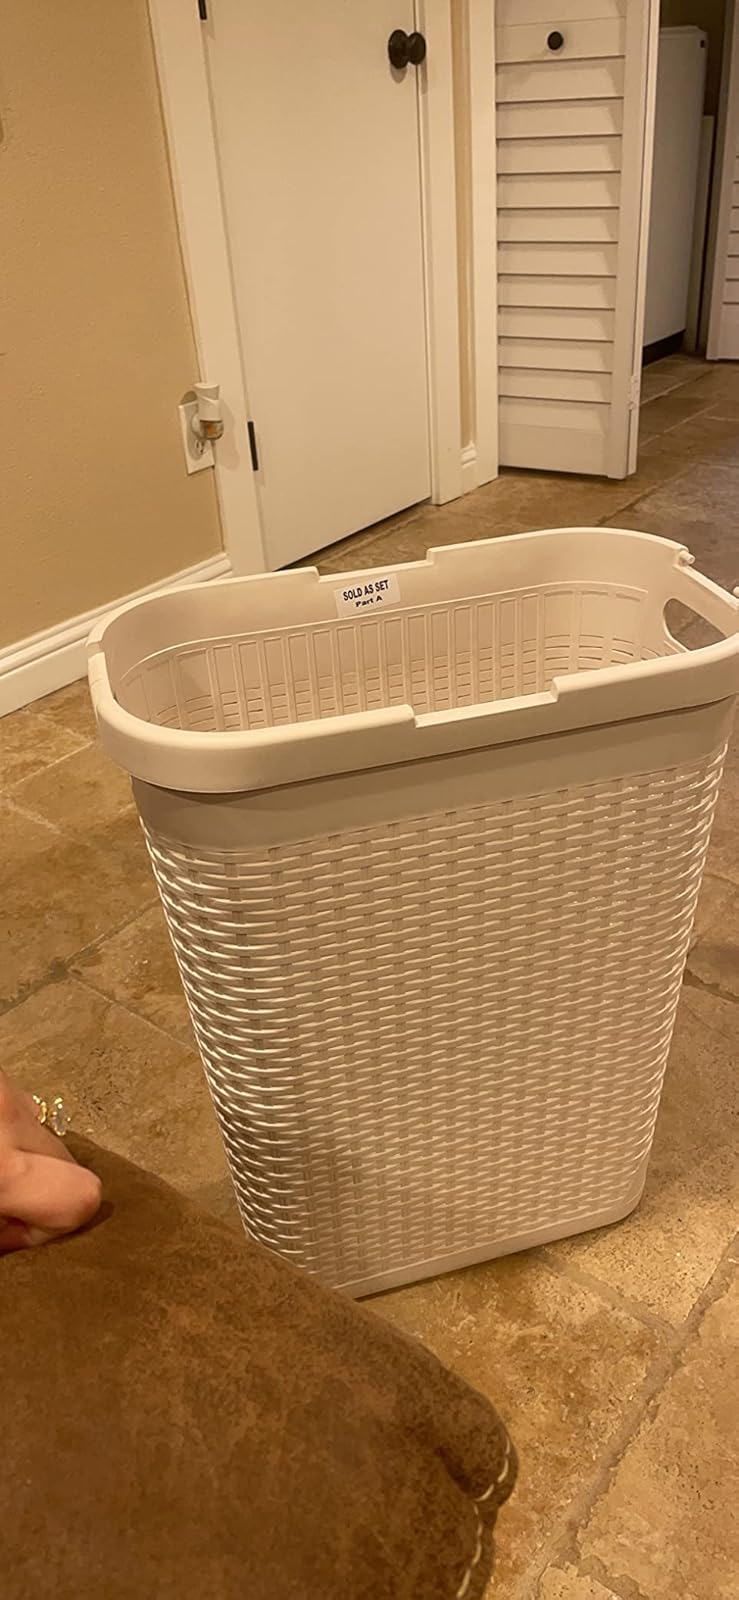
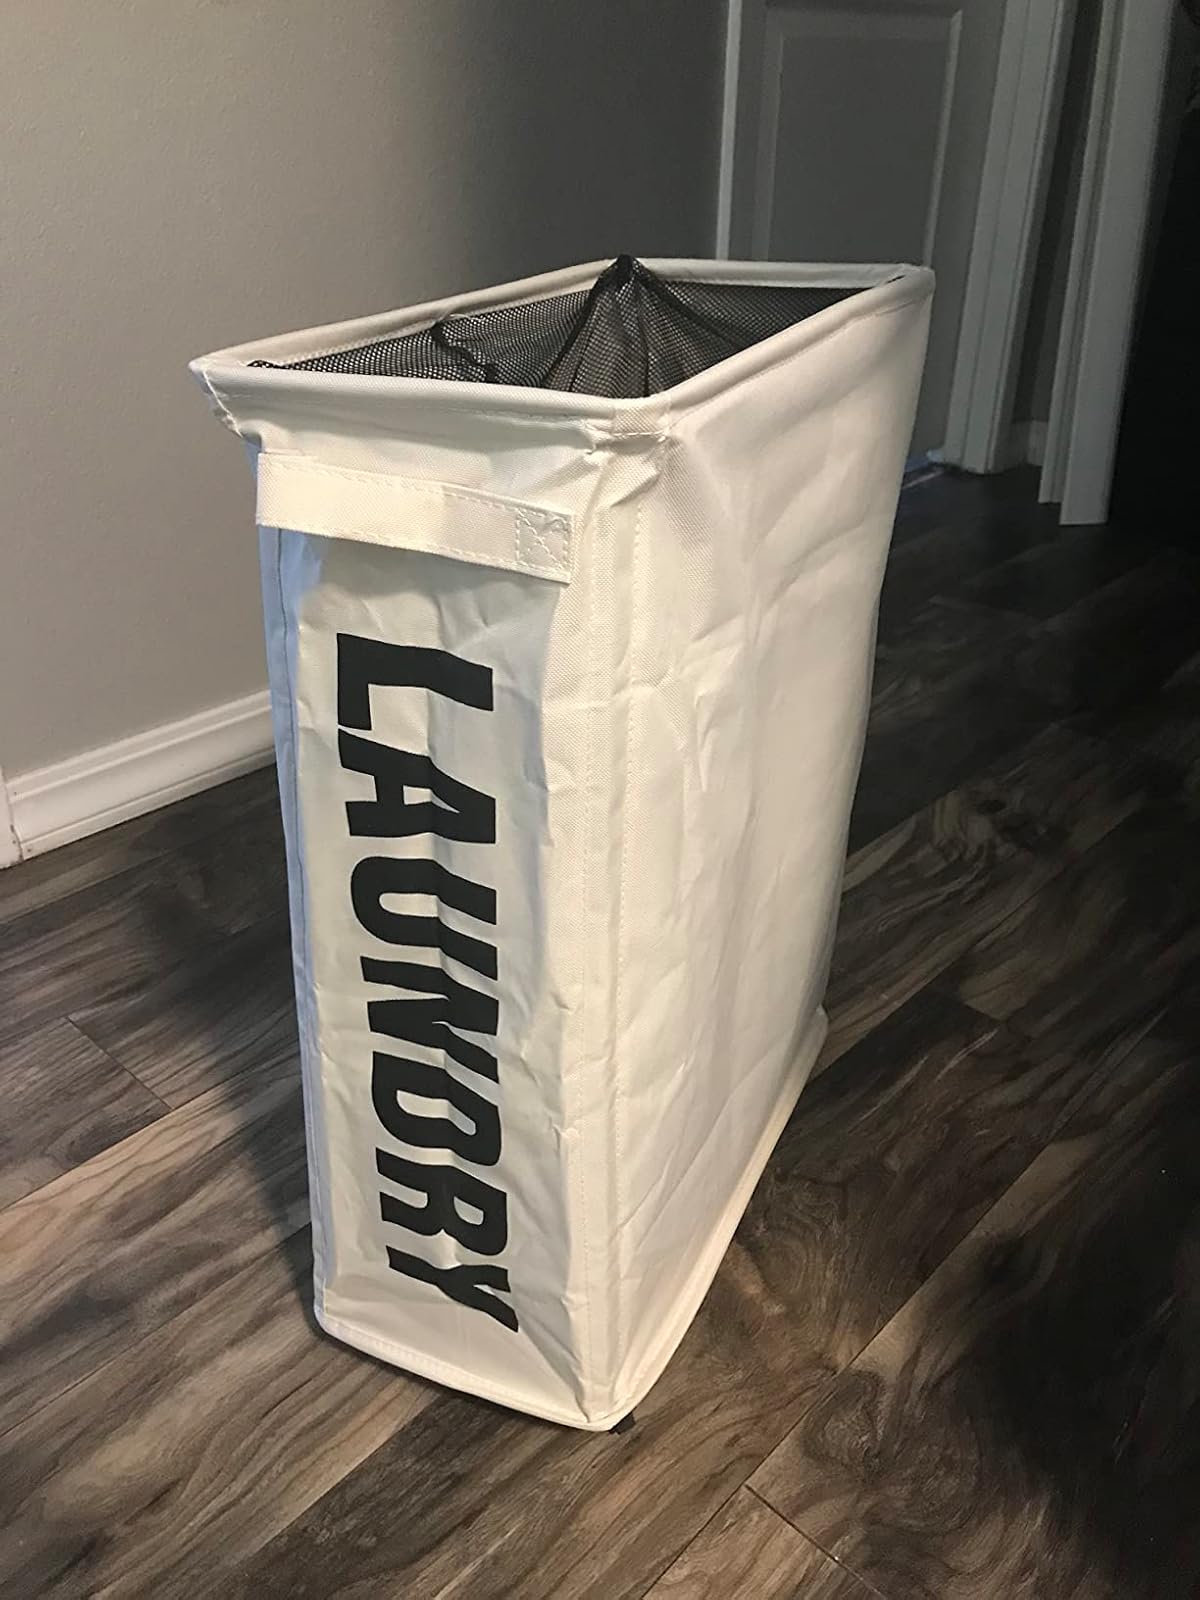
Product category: items_hamper
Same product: no